USS PC-552

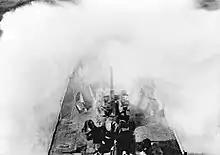
USS "PC-552" in heavy seas

During this phase of the war, "PC-552" protected a convoy across the Atlantic as the Western Allies built up the naval fleet in anticipation of the Normandy invasion. It then patrolled the European theatre coasts and was based in Dartmouth, Devon, Plymouth, and Falmouth, Britain, then after D-Day, in Cherbourg, France. On D-Day, it served as the control vessel for Omaha Beach.